California Gurls

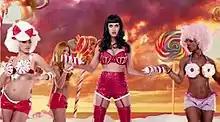
Perry in the music video, seen as she engages in a battle with Snoop Dogg

"California Gurls" sold 294,000 digital downloads in its first week and debuted at number one on the US "Billboard" Digital Songs chart. It debuted at number two on the "Billboard" Hot 100, making it Perry's highest debut on the chart at the time. On the issue dated June 19, 2010, the song reached number one, becoming Perry's second number-one song and Snoop Dogg's third. "California Gurls" became the first single by an artist signed to Capitol Records in nearly 43 years to ascend to the number-one spot on the Billboard Hot 100 in its fourth week since Bobbie Gentry's single "Ode to Billie Joe" reached the top after four weeks on the chart. It is Perry's third number one on the Pop Songs chart. "California Gurls" became the first song to top the 300,000 mark in digital sales more than once in 2010 with 318,000 and 359,000 copies sold in the first and second week of June, respectively. Within seven weeks of its release, "California Gurls" sold over two million downloads, which is the second fastest pace to do so in digital history behind Flo Rida's "Right Round". It debuted at number 31 on the "Billboard" Radio Songs chart and in the July 10, 2010, issue it reached number one on the magazine's Hot Dance Airplay chart, giving Perry her second number-one single on that chart. As of June 2023, the song has been certified Diamond by the Recording Industry Association of America (RIAA), making Perry the first female artist to achieve this with 4 singles and sold 5.9 million copies in the US.